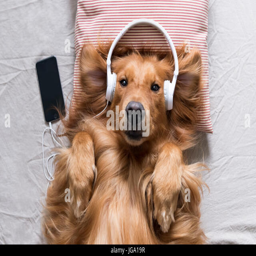
animal wearing headphones listening to music